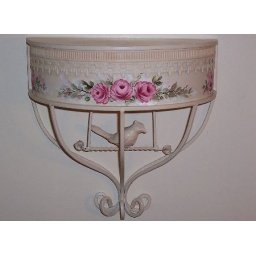
Lovely metal wall shelf features pretty hand painted roses by Southern Lady's Vintage